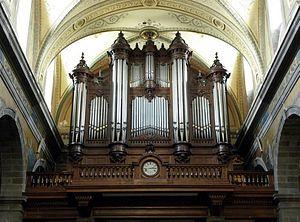
Grandes-Orgues Cavaillé-Coll de l'église Sainte-Croix de Sainte-Servan, à Saint-Malo (35).
Cette liste prend en compte les orgues de Bretagne classés uniquement, au titre objet ou immeuble, que ce soit pour leur buffet ou leur partie instrumentale et répertoriés dans la base Palissy des Monuments historiques de France. La section Reprises recense les modifications les plus importantes. Dans certains cas le classement du buffet intègre également la tribune. À défaut de précision, le classement est réputé acquis au titre objet mais les initiales I.D. signifient au titre Immeuble par Destination et I. au titre Immeuble.
L’église Sainte-Croix de Saint-Malo est une église catholique romaine. Elle est située à Saint-Malo, dans le quartier de Saint-Servan.
Cet article recense les orgues protégés aux monuments historiques en Bretagne, France.